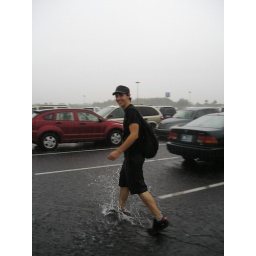
Matt walking to the car from Kennedy space centre in the 4pm downpour.